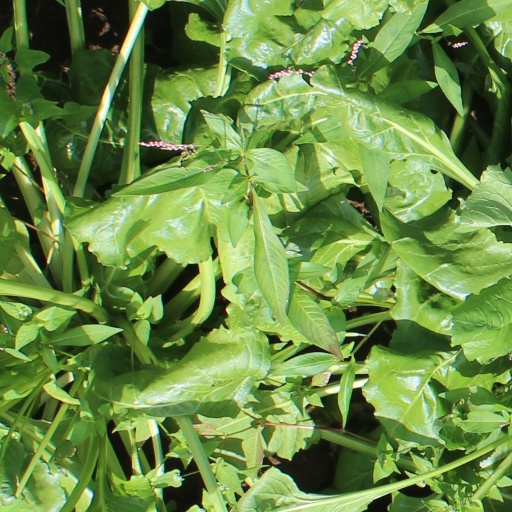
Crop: sugar beet